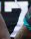
Number: 7